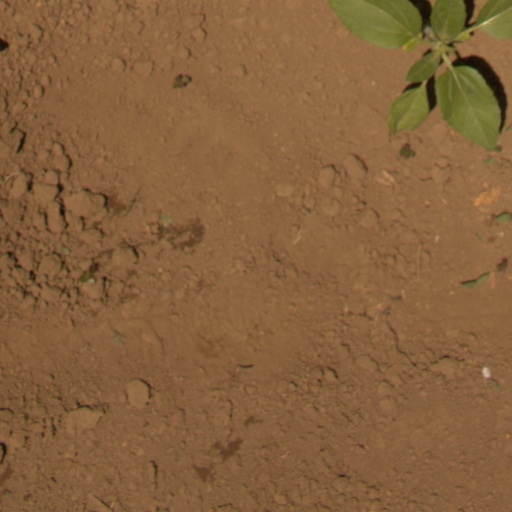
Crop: Jerusalem artichoke